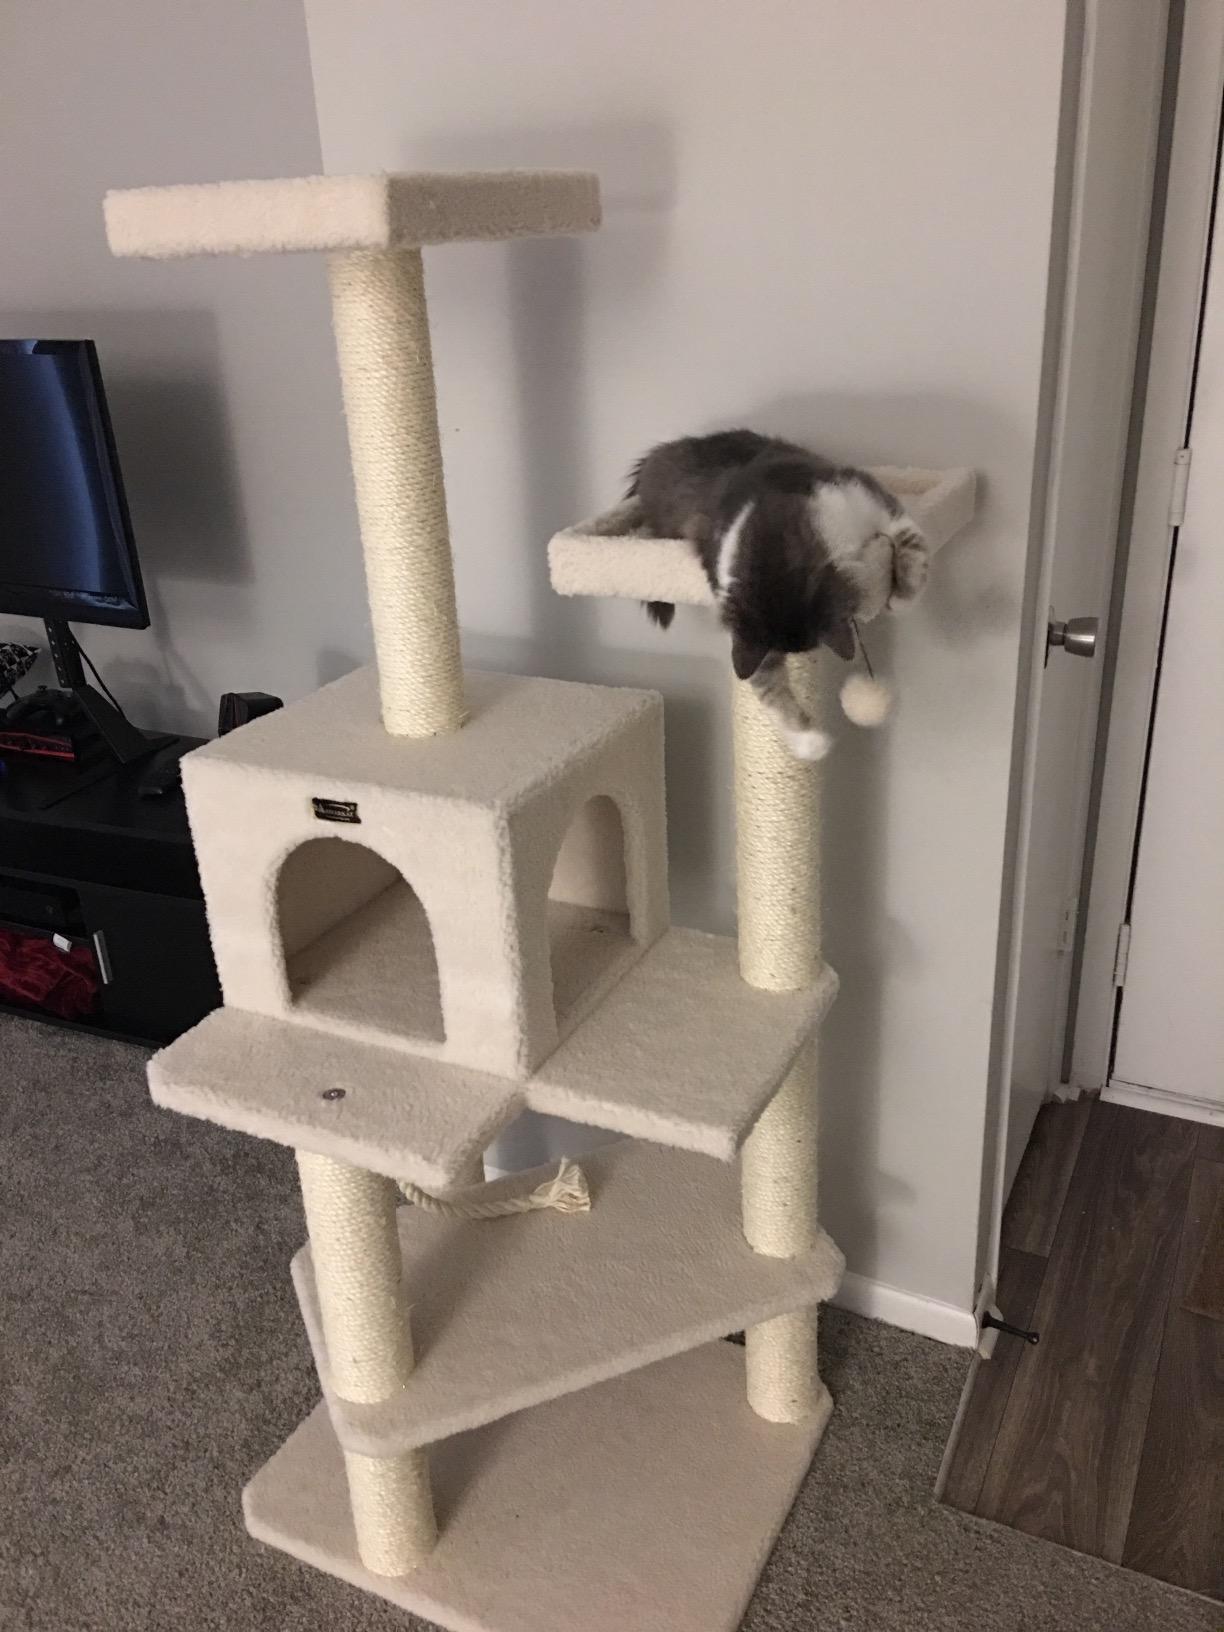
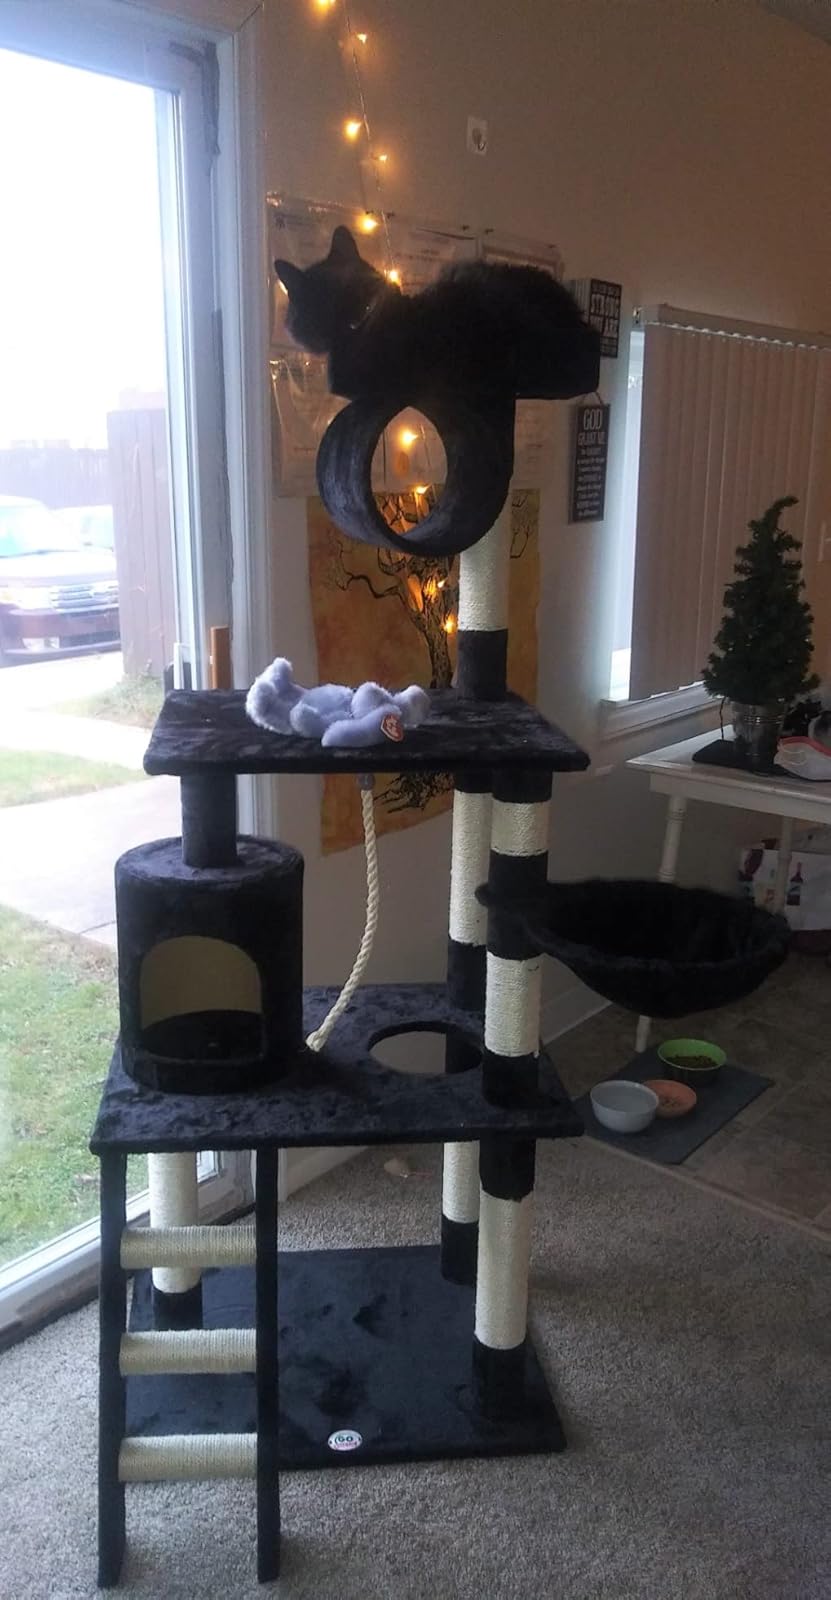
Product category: items_cat tree
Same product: no